Sytse Klaas de Waard

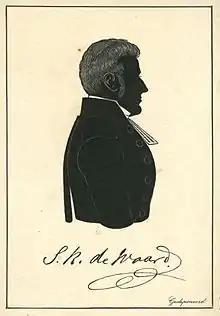
Sijtze Klazes de Waard

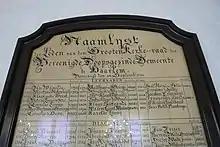
Sijtze Klazes de Waard's name as "teacher, called 1828" in the Doopsgezinde kerk, Haarlem

Sijtze Klaas de Waard (1796, Groningen – 17 June 1856, Haarlem) was a Dutch Mennonite teacher and minister.